Etruscan origins

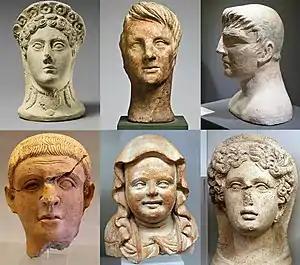
Etruscan votive heads, IV-II century BC

A 2012 survey of the previous 30 years’ archaeological findings, based on excavations of the major Etruscan cities, showed a continuity of culture from the last phase of the Bronze Age (12th–10th century BC) to the Iron Age (9th–8th century BC). This is evidence that the Etruscan civilization, which emerged around 900 BC, was built by people whose ancestors had inhabited that region for at least the previous 200 years, as has also been confirmed by anthropological and genetic studies. Based on this cultural continuity, there is now a consensus among archeologists that Proto-Etruscan culture developed, during the last phase of the Bronze Age, from the indigenous Proto-Villanovan culture, and that the subsequent Iron Age Villanovan culture is most accurately described as an early phase of the Etruscan civilization. According to Renato Peroni, a prominent archaeologist specializing in the prehistory and protohistory of Italy and an advocate for the autochthonous origins of the Etruscans, the archaeological continuity in Etruria can be traced back at least to the Bell Beaker culture. A significant discontinuity is recorded only during the transition from the Chalcolithic to the Bronze Age (2300–1000 BC). From 2300 BC onward, Etruria exhibits substantial settlement continuity. During this period, a constellation of local groups, all broadly associated with the Bell Beaker tradition, is already discernible in Tuscany and adjacent regions.